List of The Walking Dead (TV series) characters

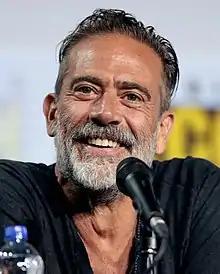
Jeffrey Dean Morgan

Spencer Monroe, portrayed by Austin Nichols, is a resident of the Alexandria Safe-Zone and son of Reg and Deanna Monroe and brother of Aiden. When Rosita ends with Abraham, she has sex with him, develops a quarrel with Rick for the death of his family and how he has handled himself with the Saviors. He tried to prove himself to the Saviors by going out alone to collect supplies, but when he reveals to Negan his desire to overthrow Rick, Negan notices how cowardly Spencer truly is. Negan doubts that Spencer has any "guts" and slashes him across the stomach, allowing his intestines to spill out before he dies, in front of the whole community. He is left to reanimate and Rick puts him down.